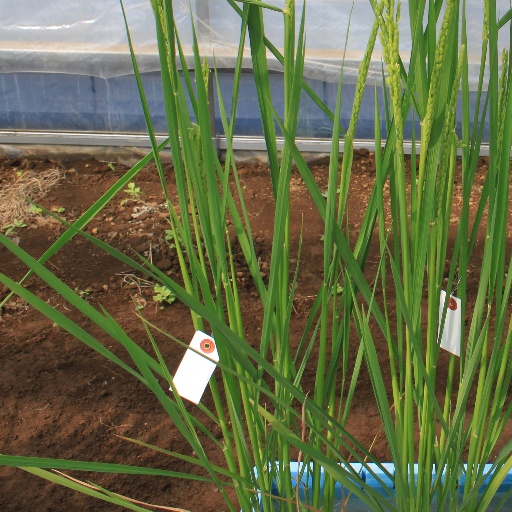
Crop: rice